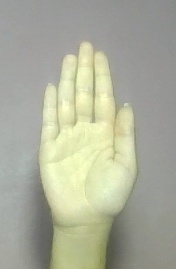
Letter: seen